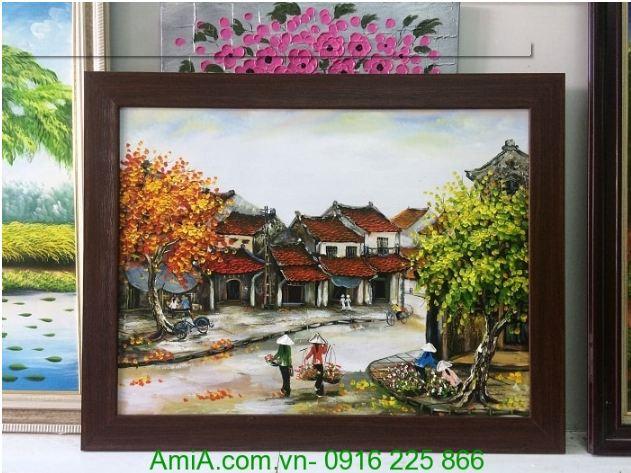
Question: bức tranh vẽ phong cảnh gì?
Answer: bức tranh vẽ khung cảnh một khu phố xưa